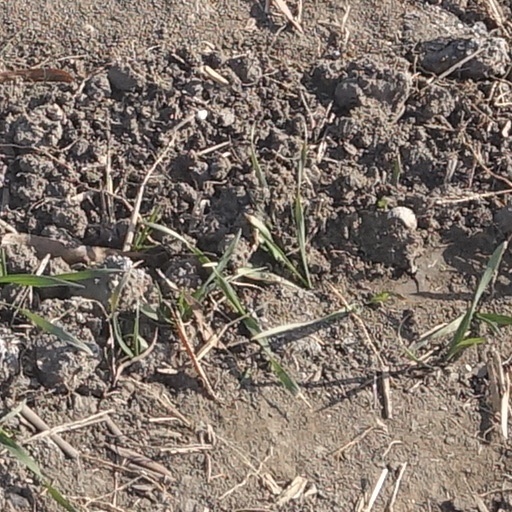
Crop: wheat